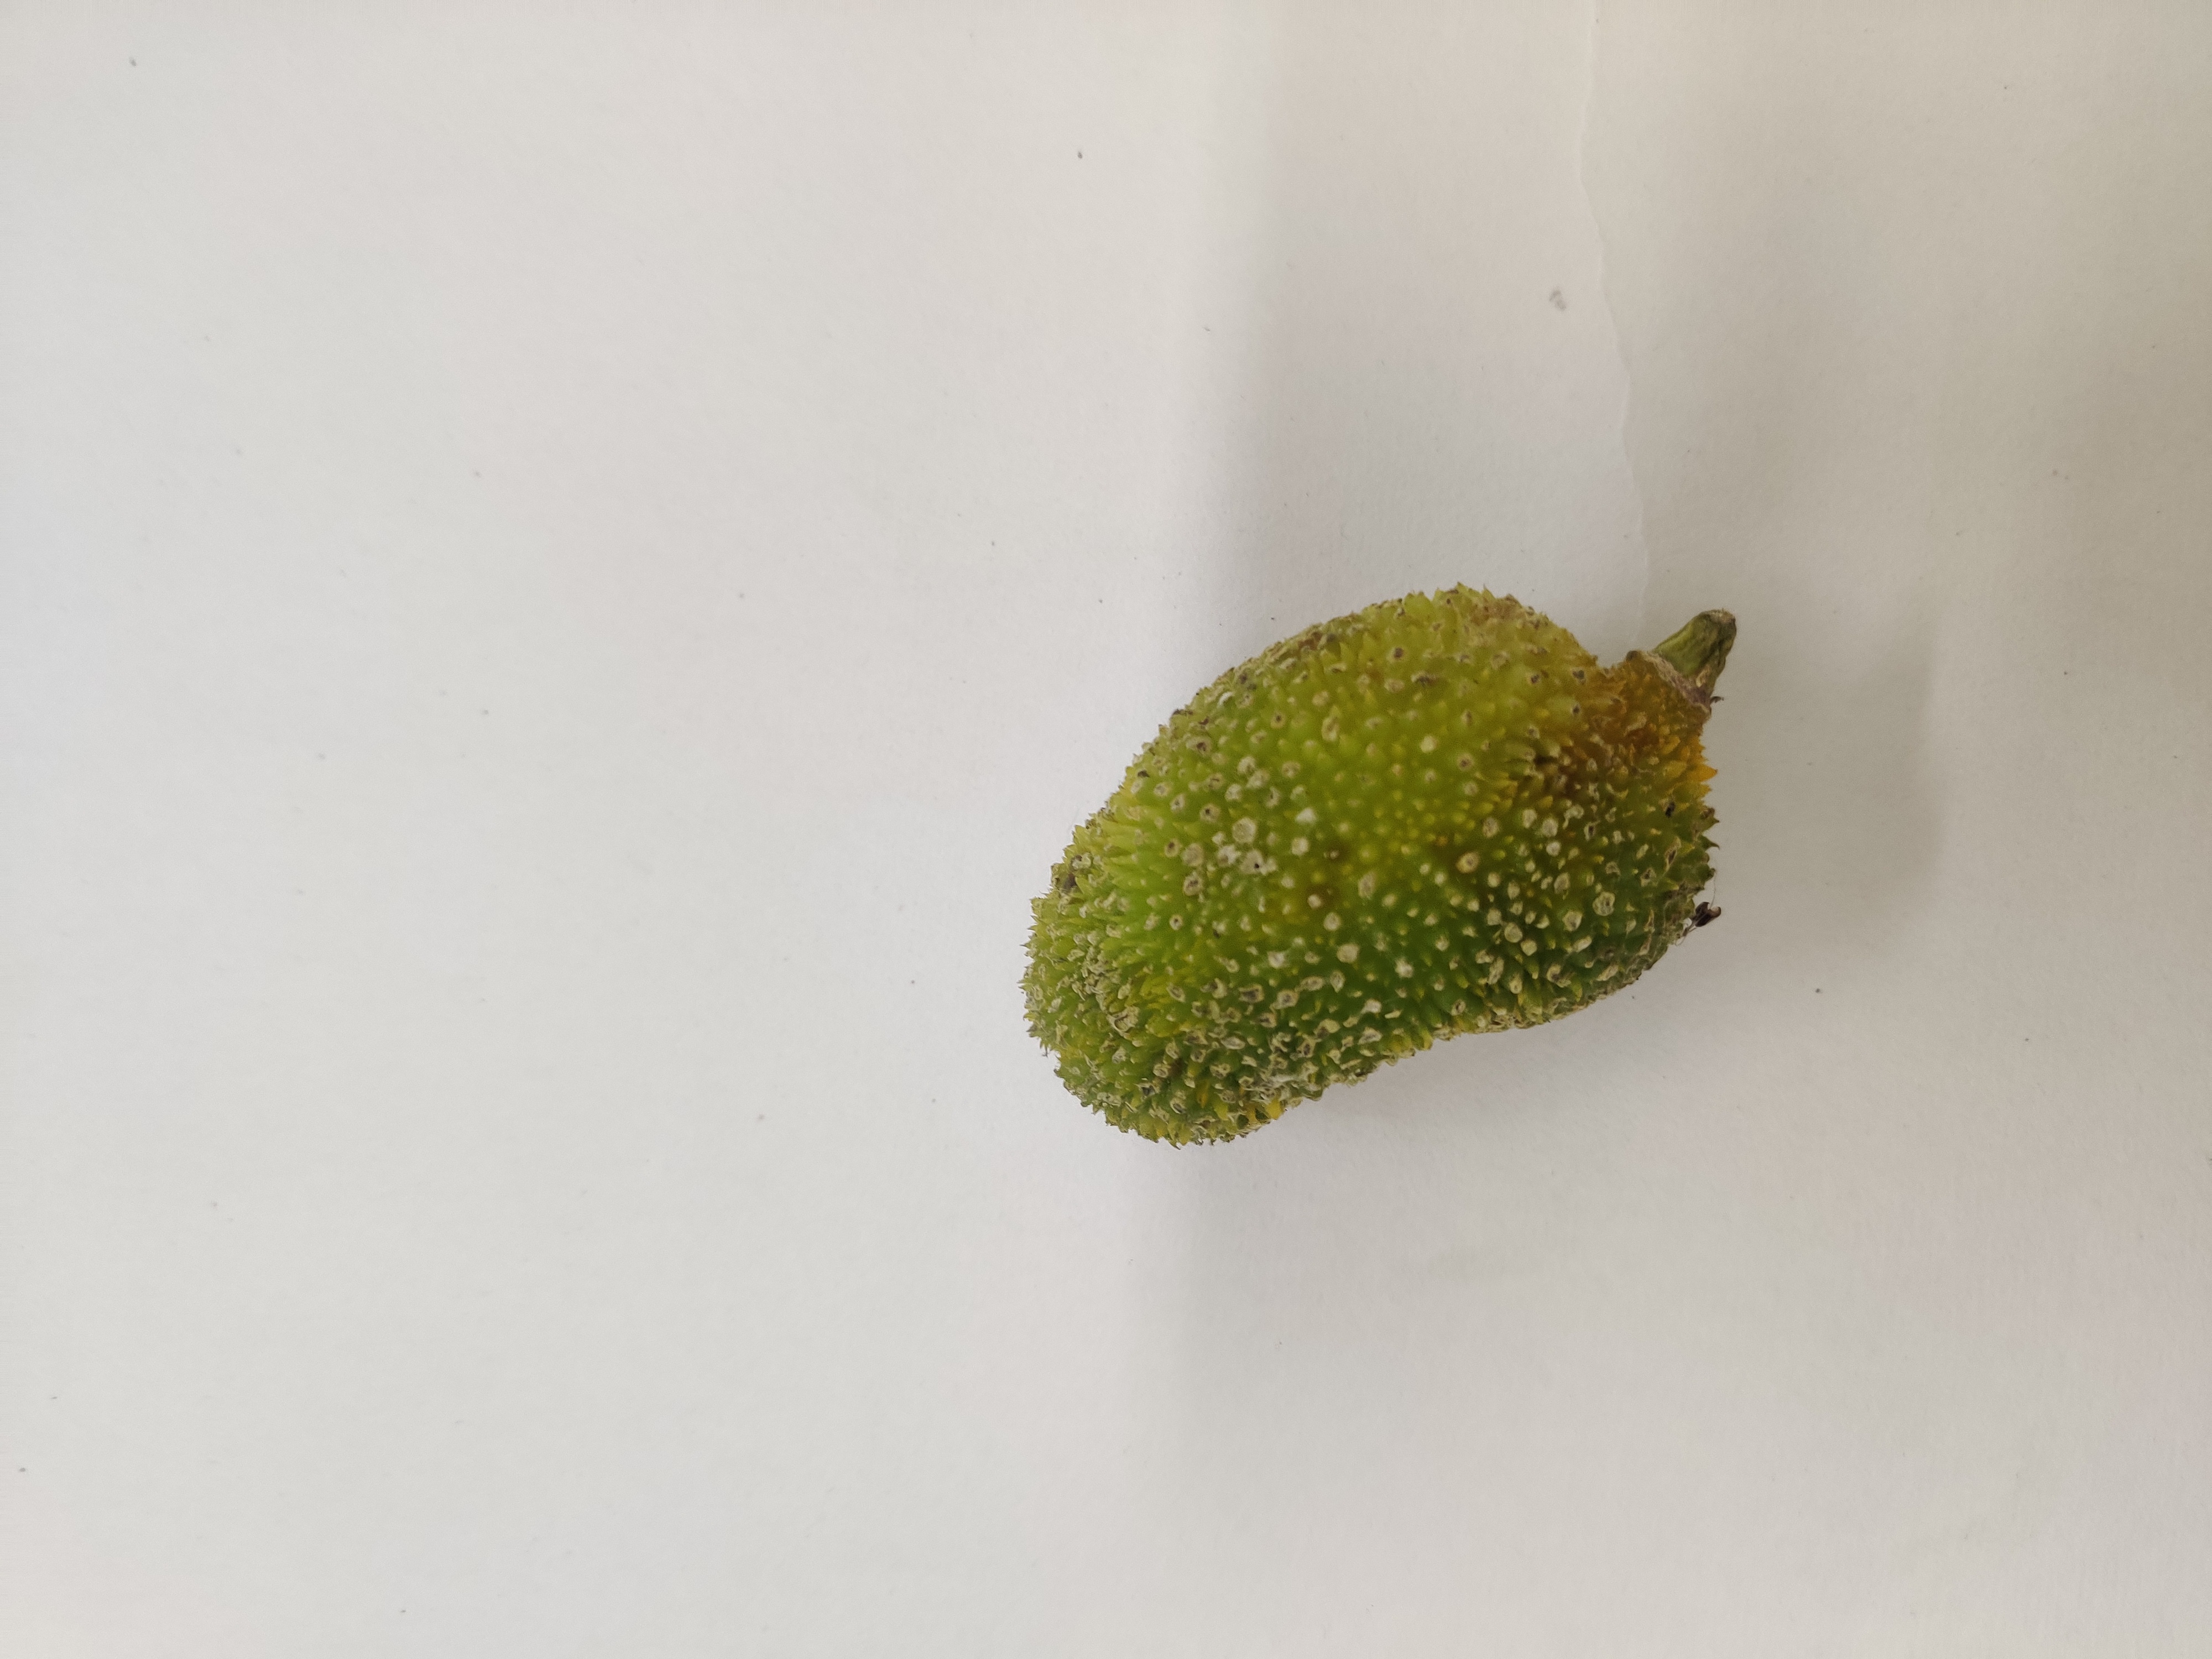
Crop: Spiny Gourd
Condition: Damaged